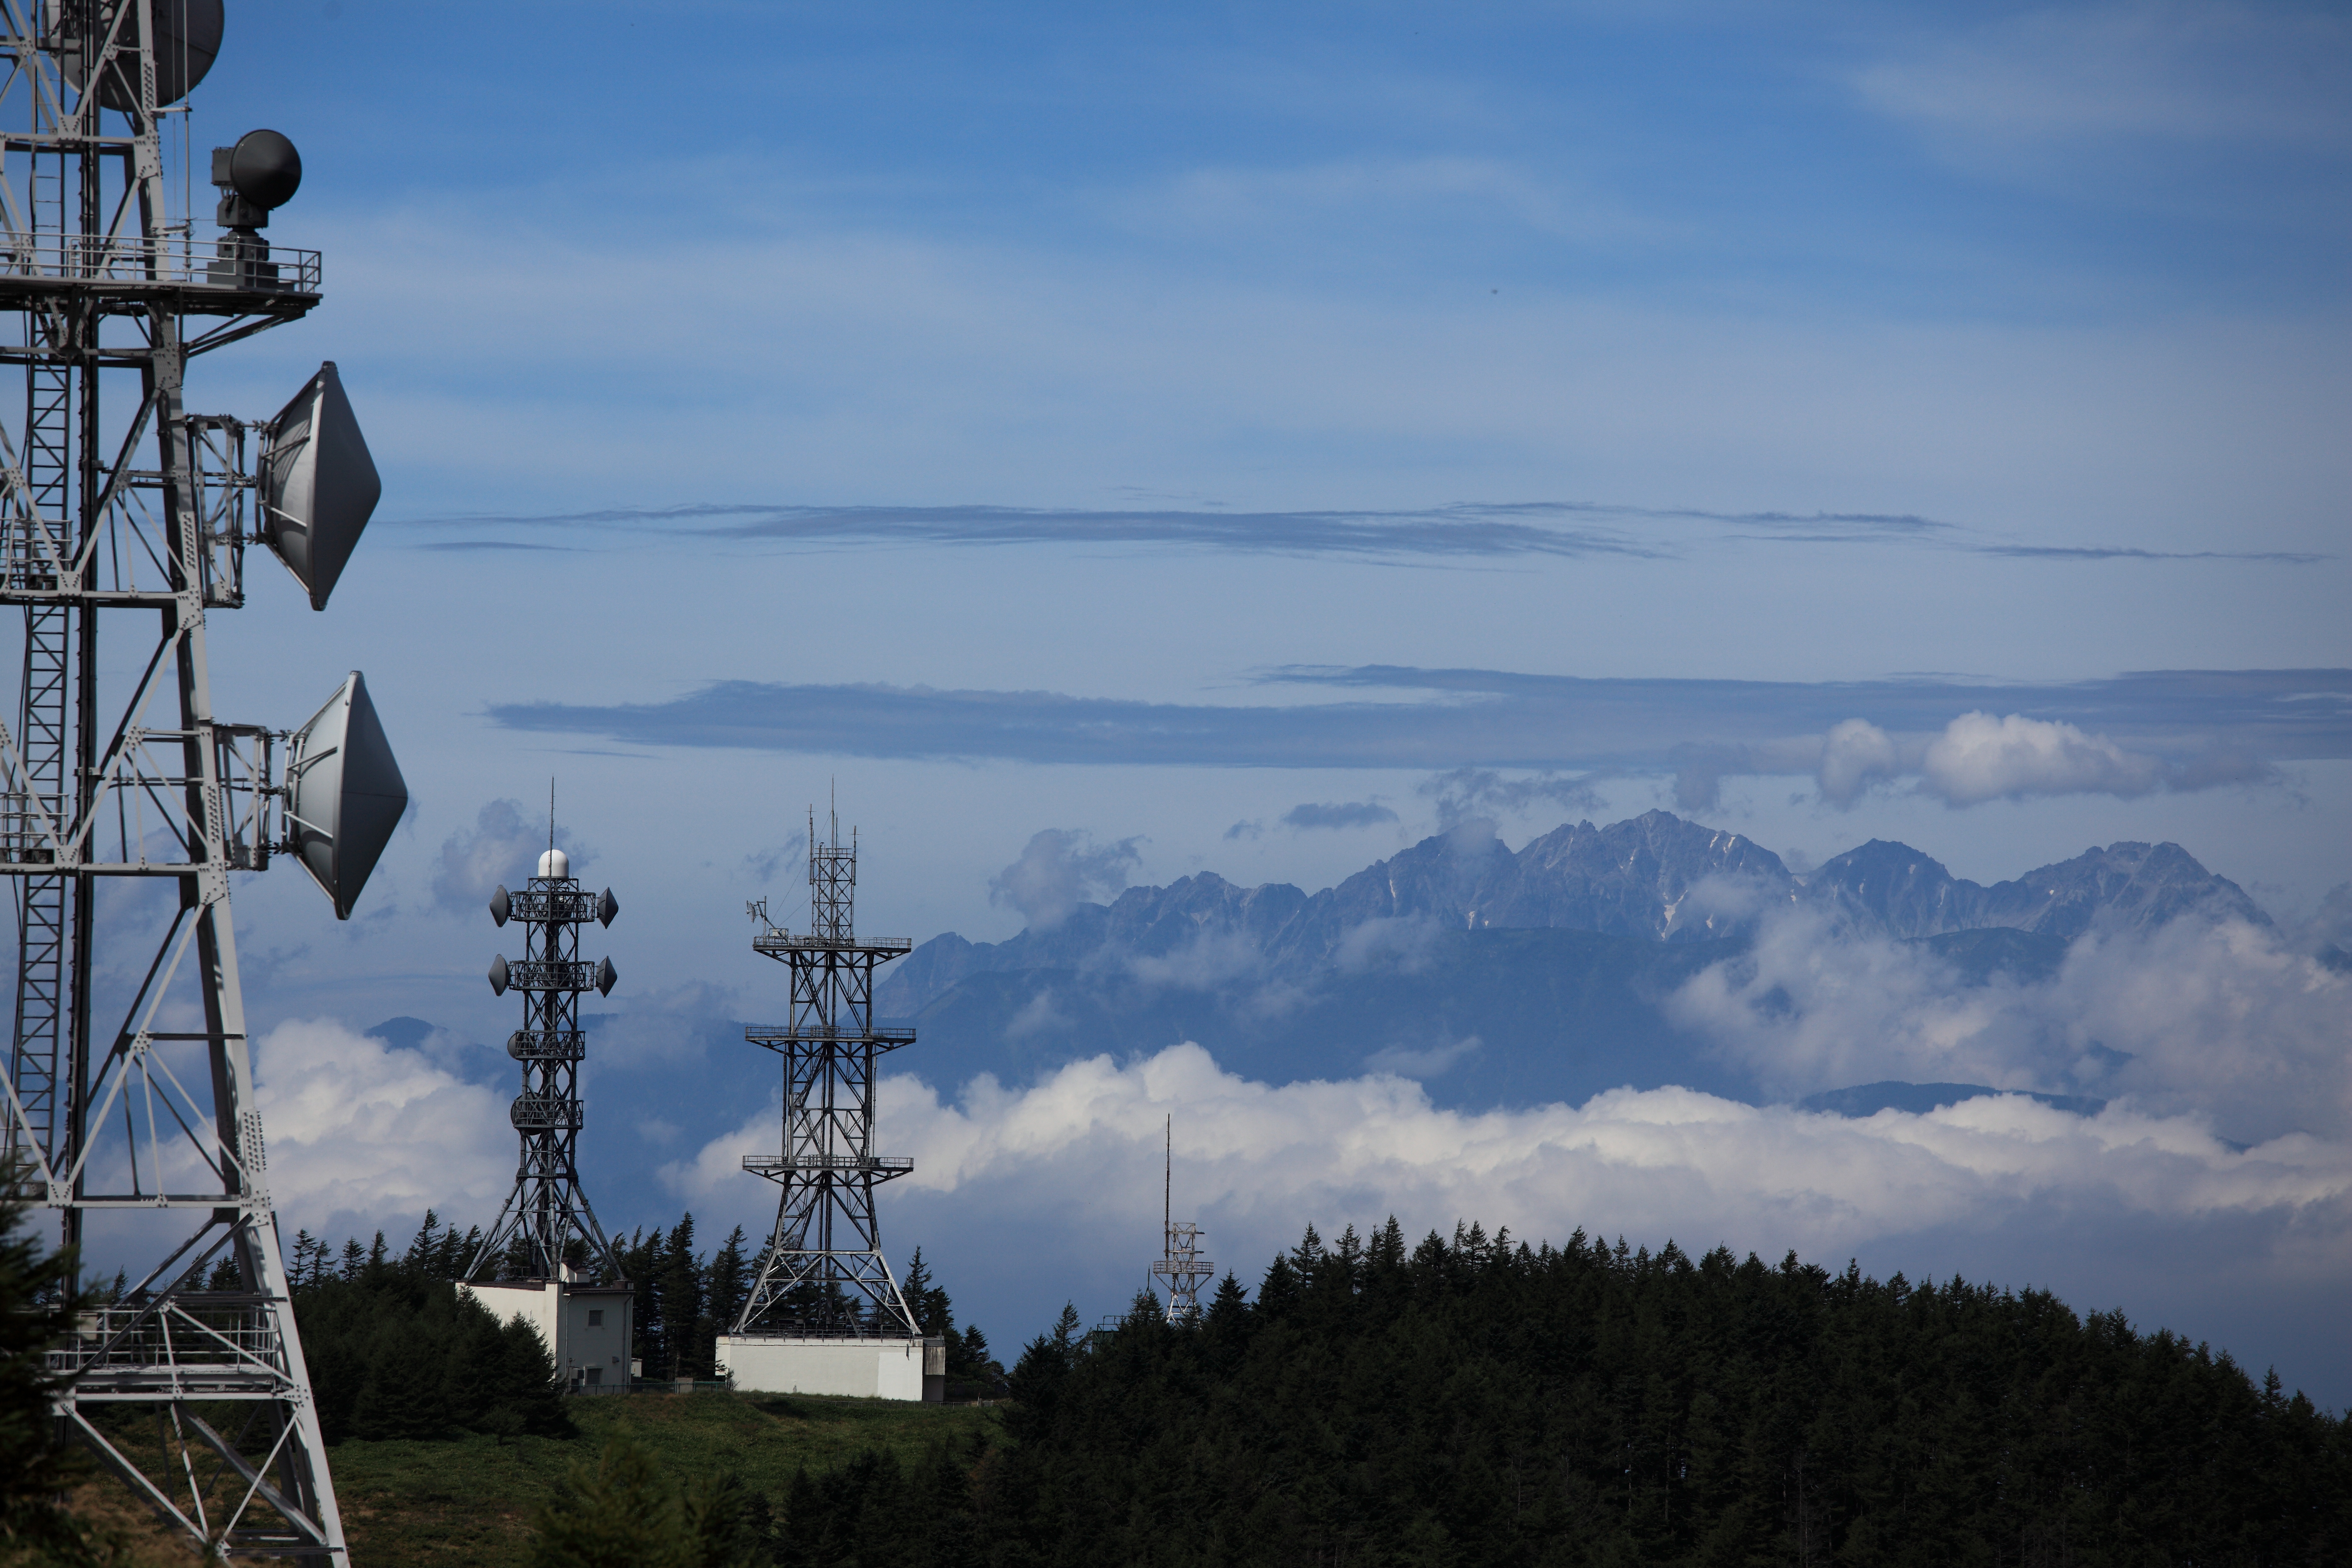
tree, mountain, cloud, sky, wind, mountain range, antenna, high, tower, highland, plateau, 5d, hires, markii, hi, res, resolution, nagano, matsumoto, utsukushigahara, mountainous landforms